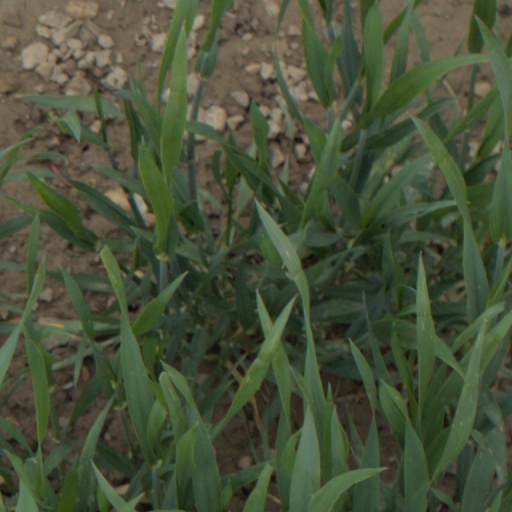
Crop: wheat